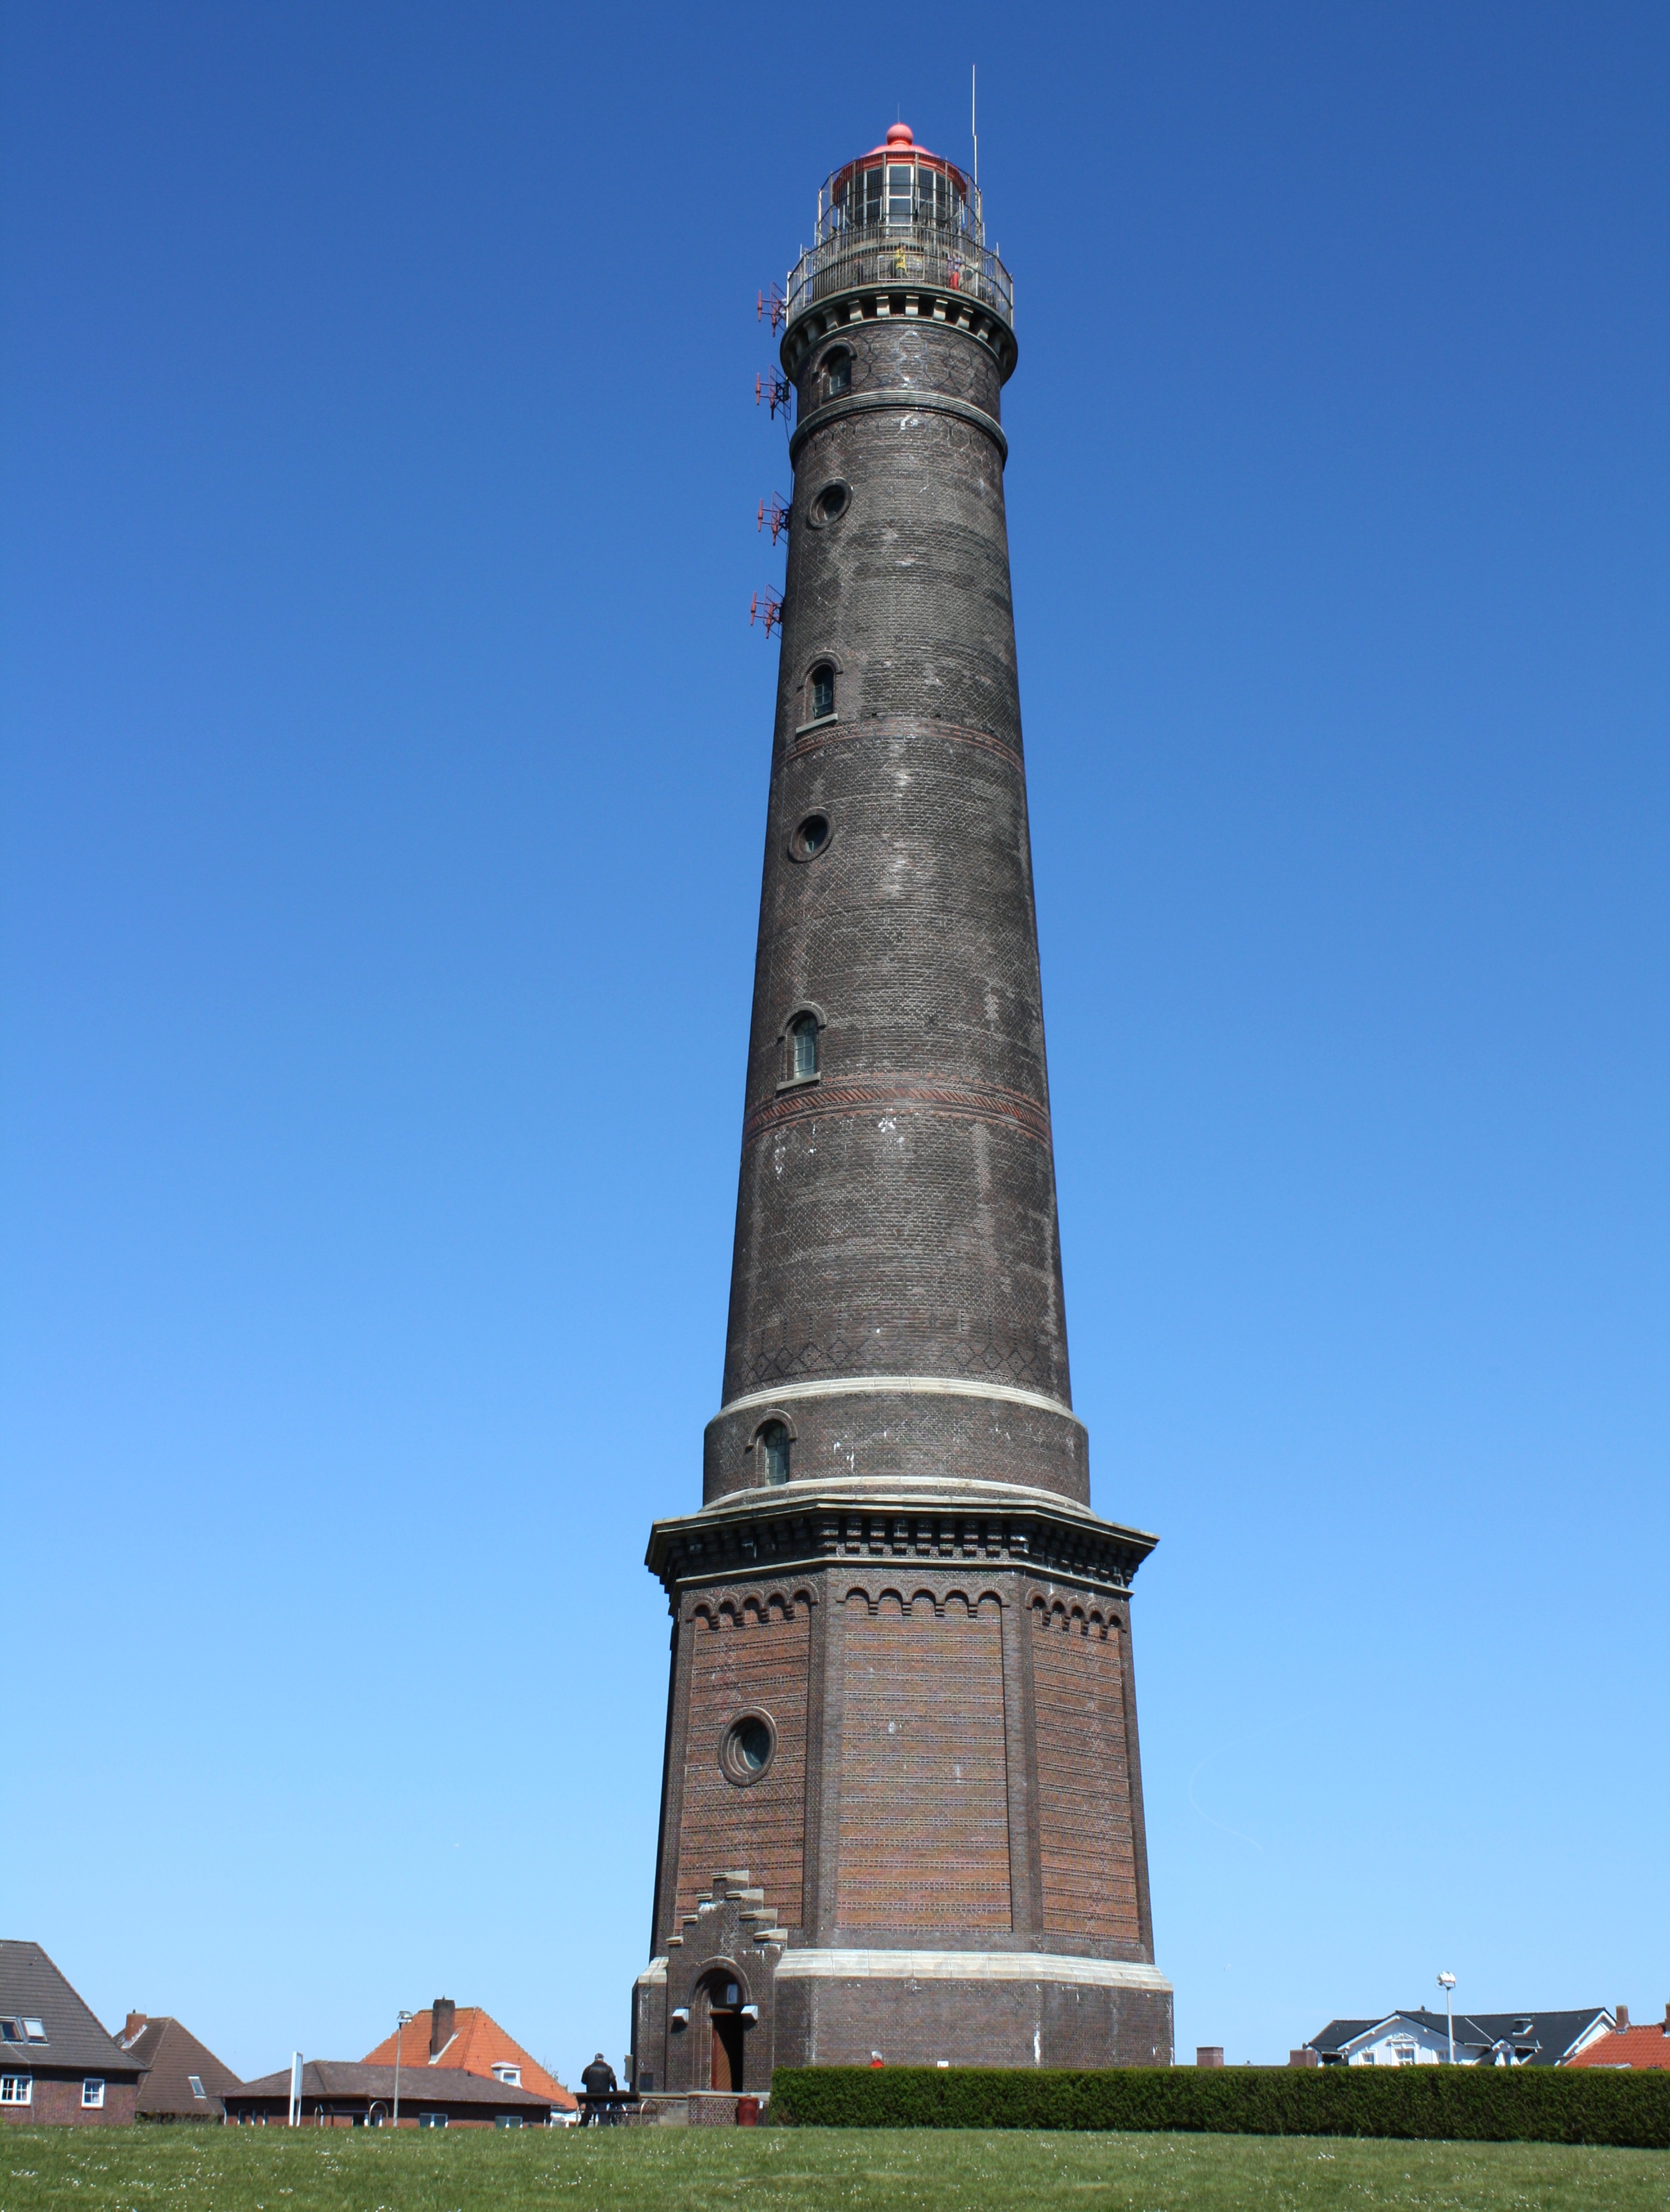
landscape, coast, light, lighthouse, house, building, monument, tower, island, landmark, tourism, germany, ostfriesland, borkum, north sea